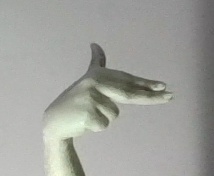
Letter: ghain